Maricruz Olivier

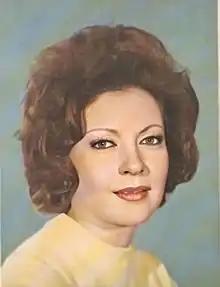
Olivier

María de la Cruz "Maricruz" Olivier Obergh (19 September 1934 - 10 October 1984) was a Mexican actress of film, television, and theater. She is best remembered for starring in the 1959 version of the telenovela "Teresa", which was a success as it established her on-screen persona of playing villains.